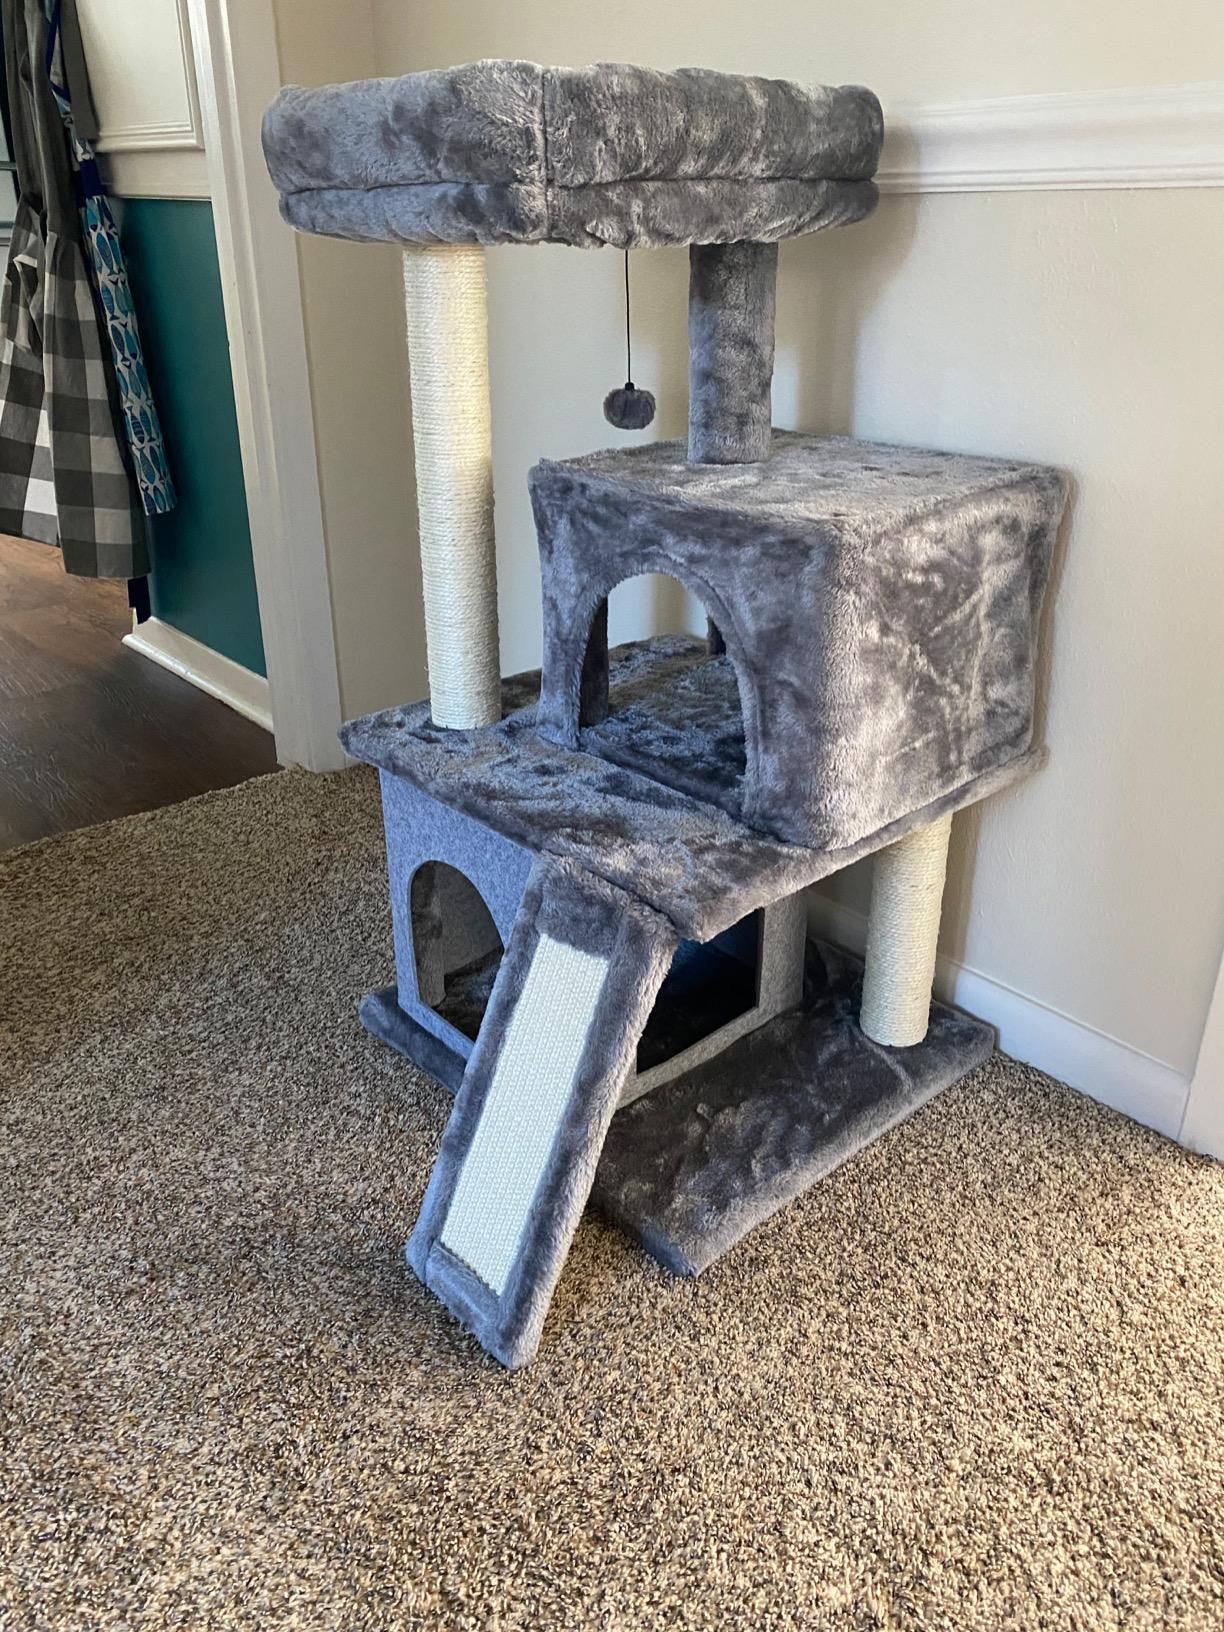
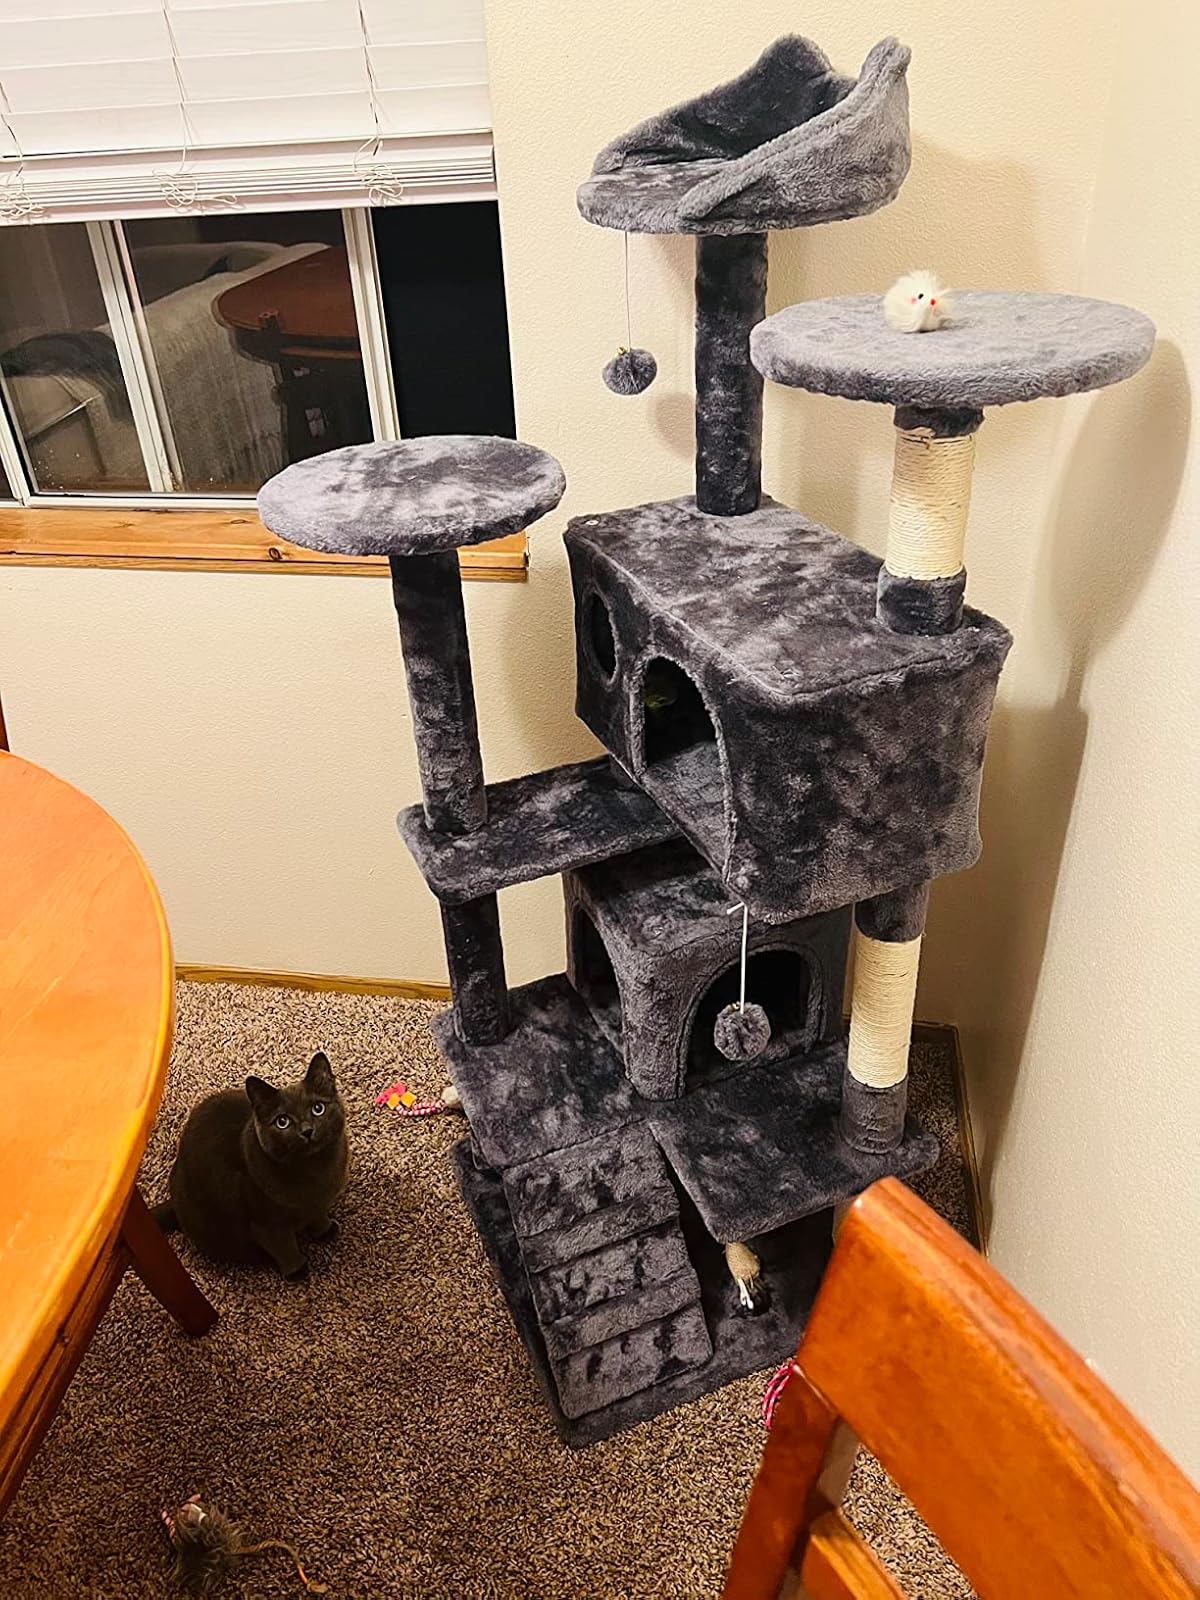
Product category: items_cat tree
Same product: no